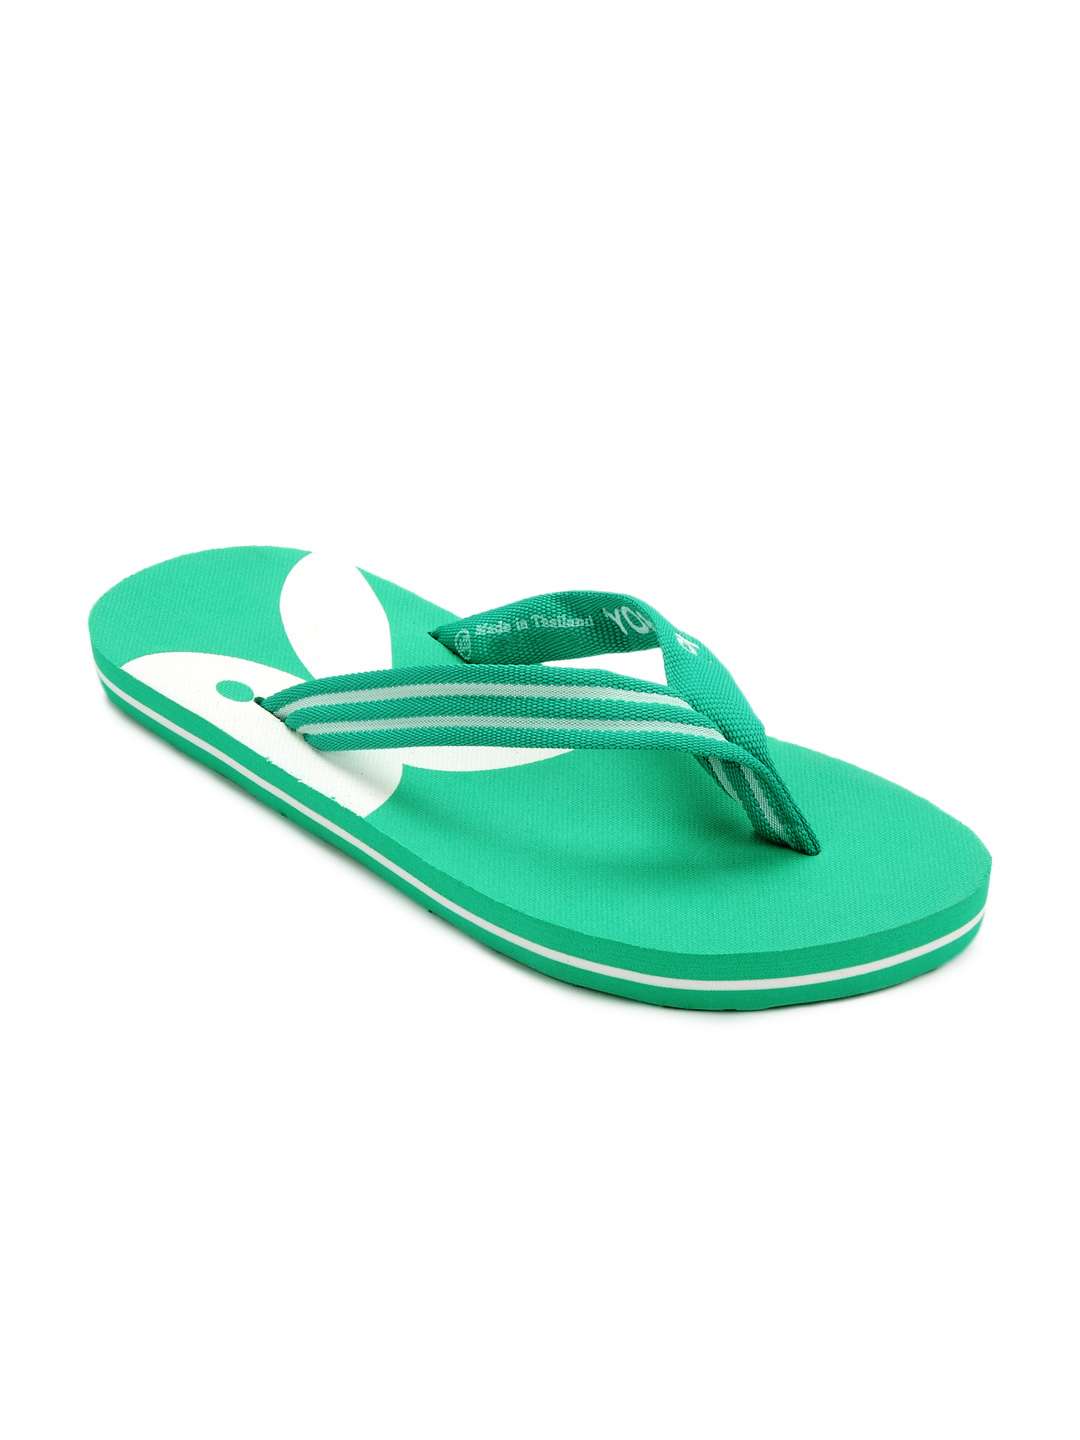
Playboy Men Green Flip Flops
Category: Footwear / Flip Flops / Flip Flops
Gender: Men
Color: Green
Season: Winter 2012
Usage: Casual